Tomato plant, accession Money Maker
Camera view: tilt-top (135 deg); turntable rotation: 60 degrees
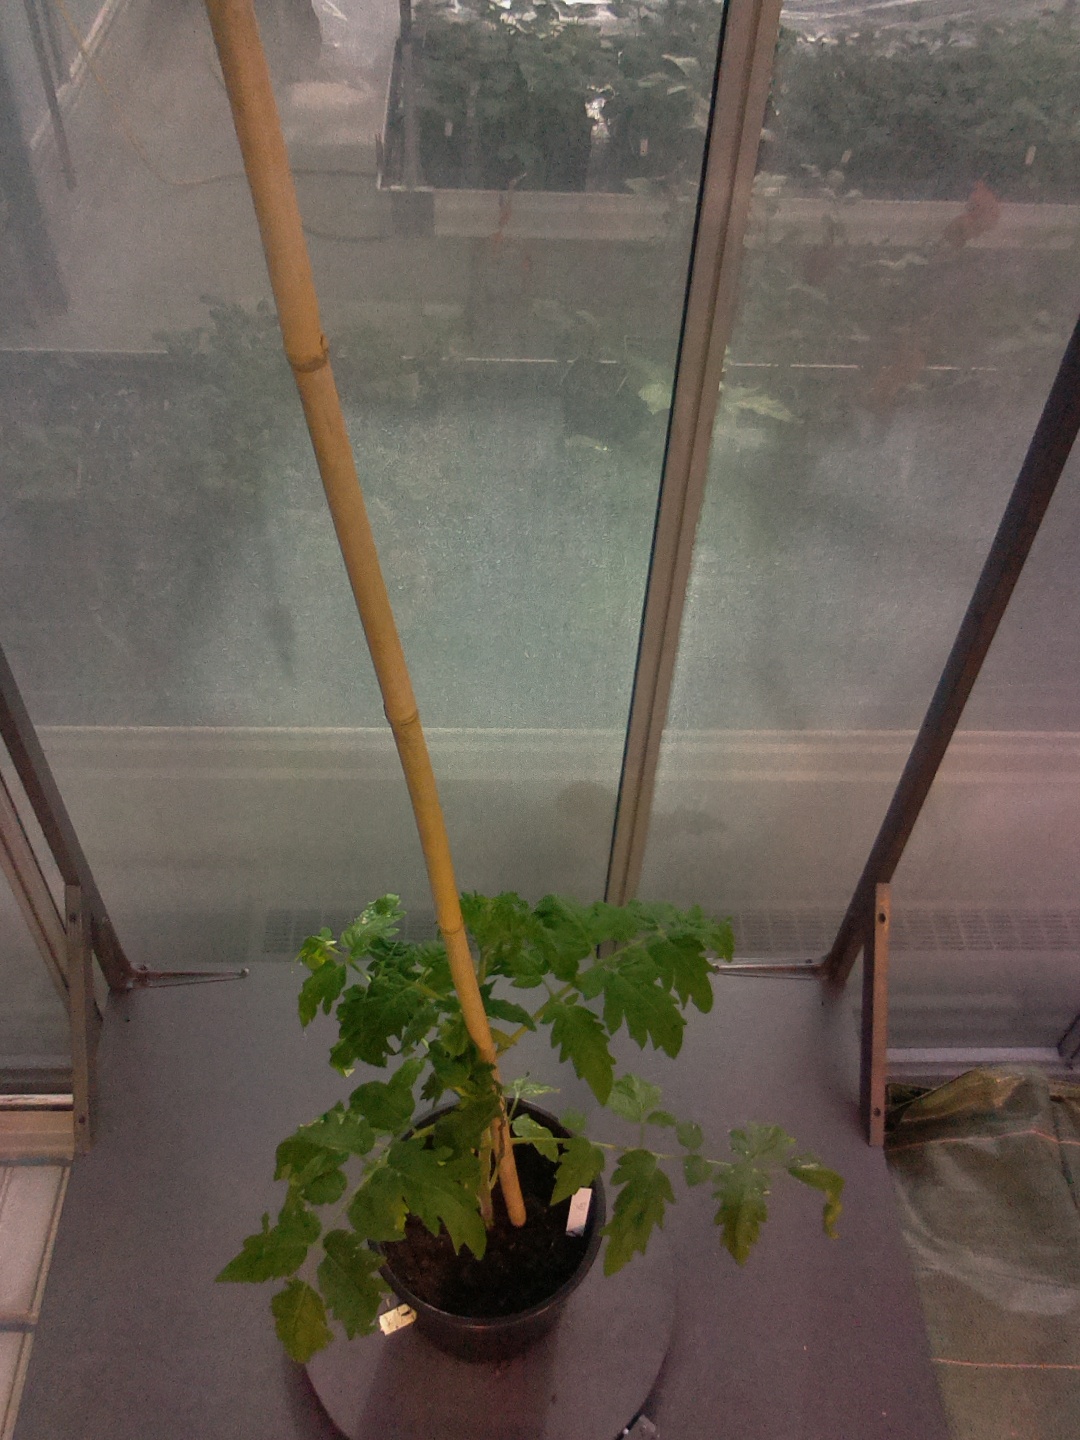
BBCH growth stage 51: First inflorence visible, visible closed flower bud